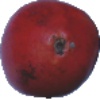
Label: Pomegranate 1